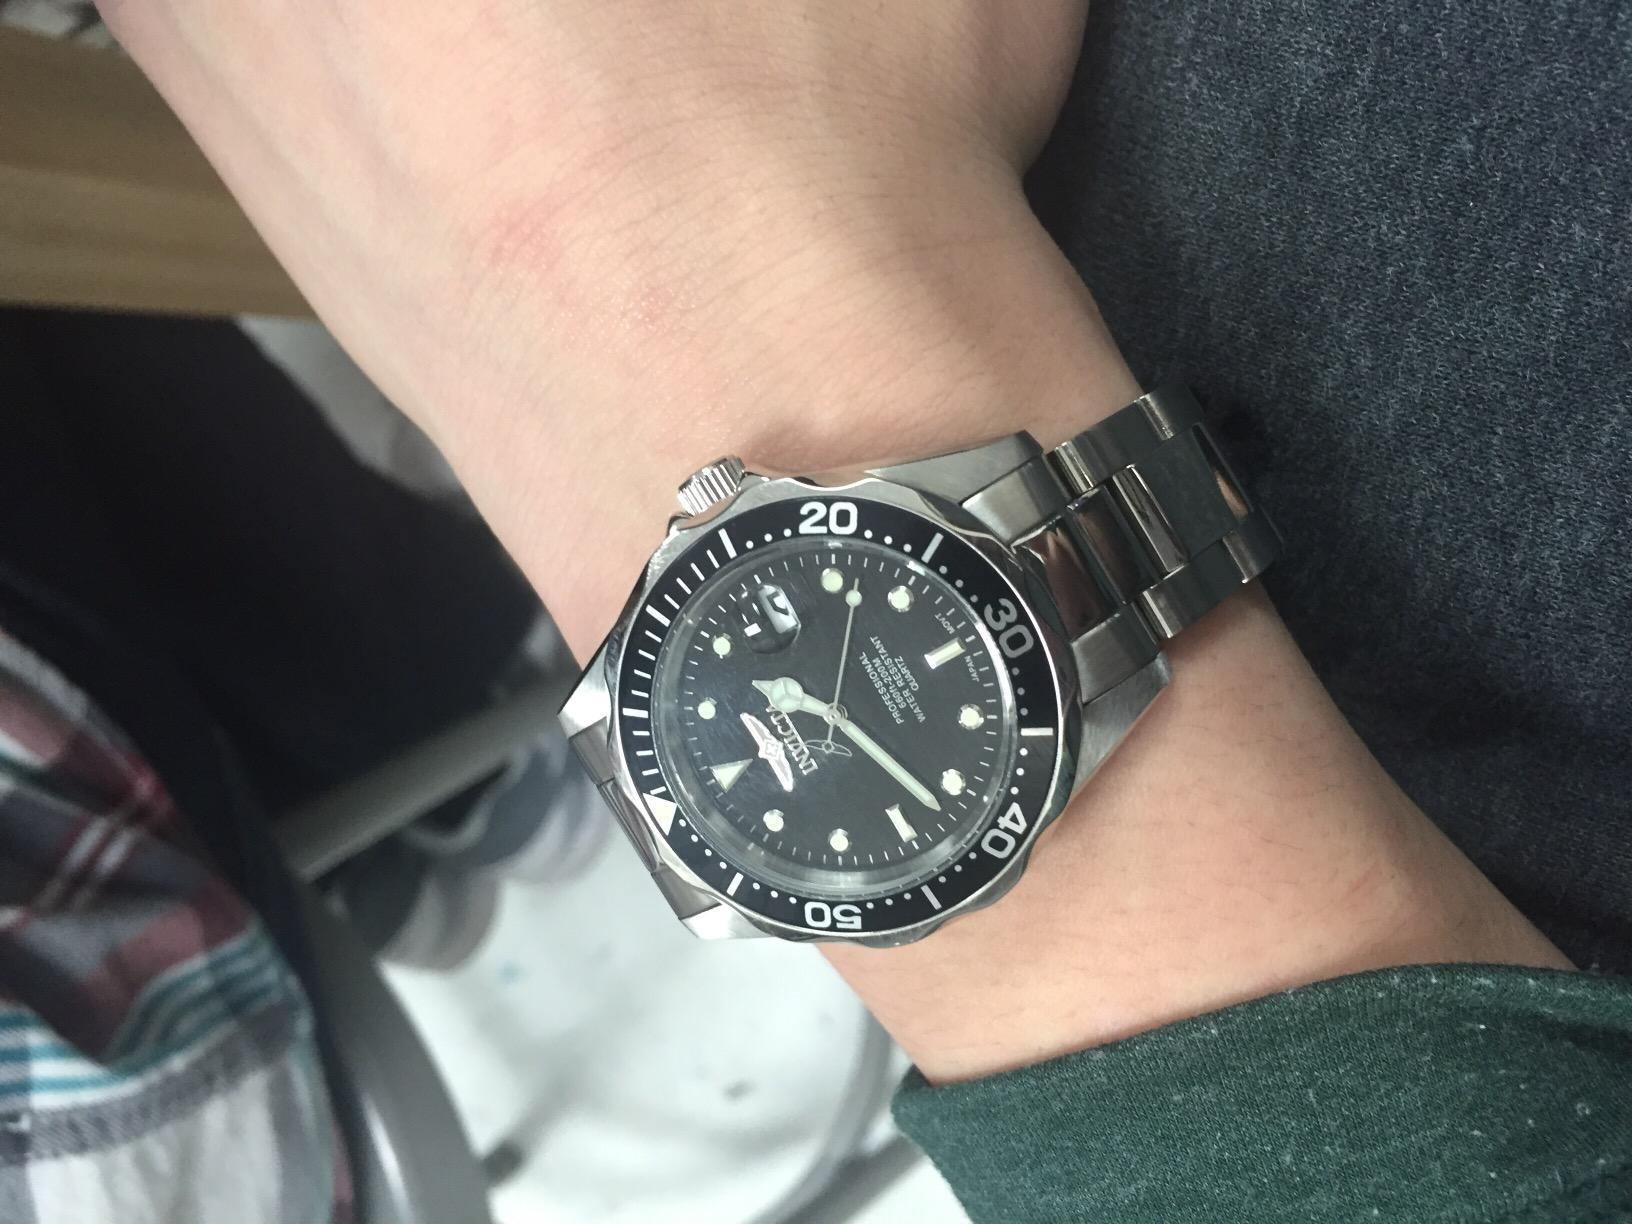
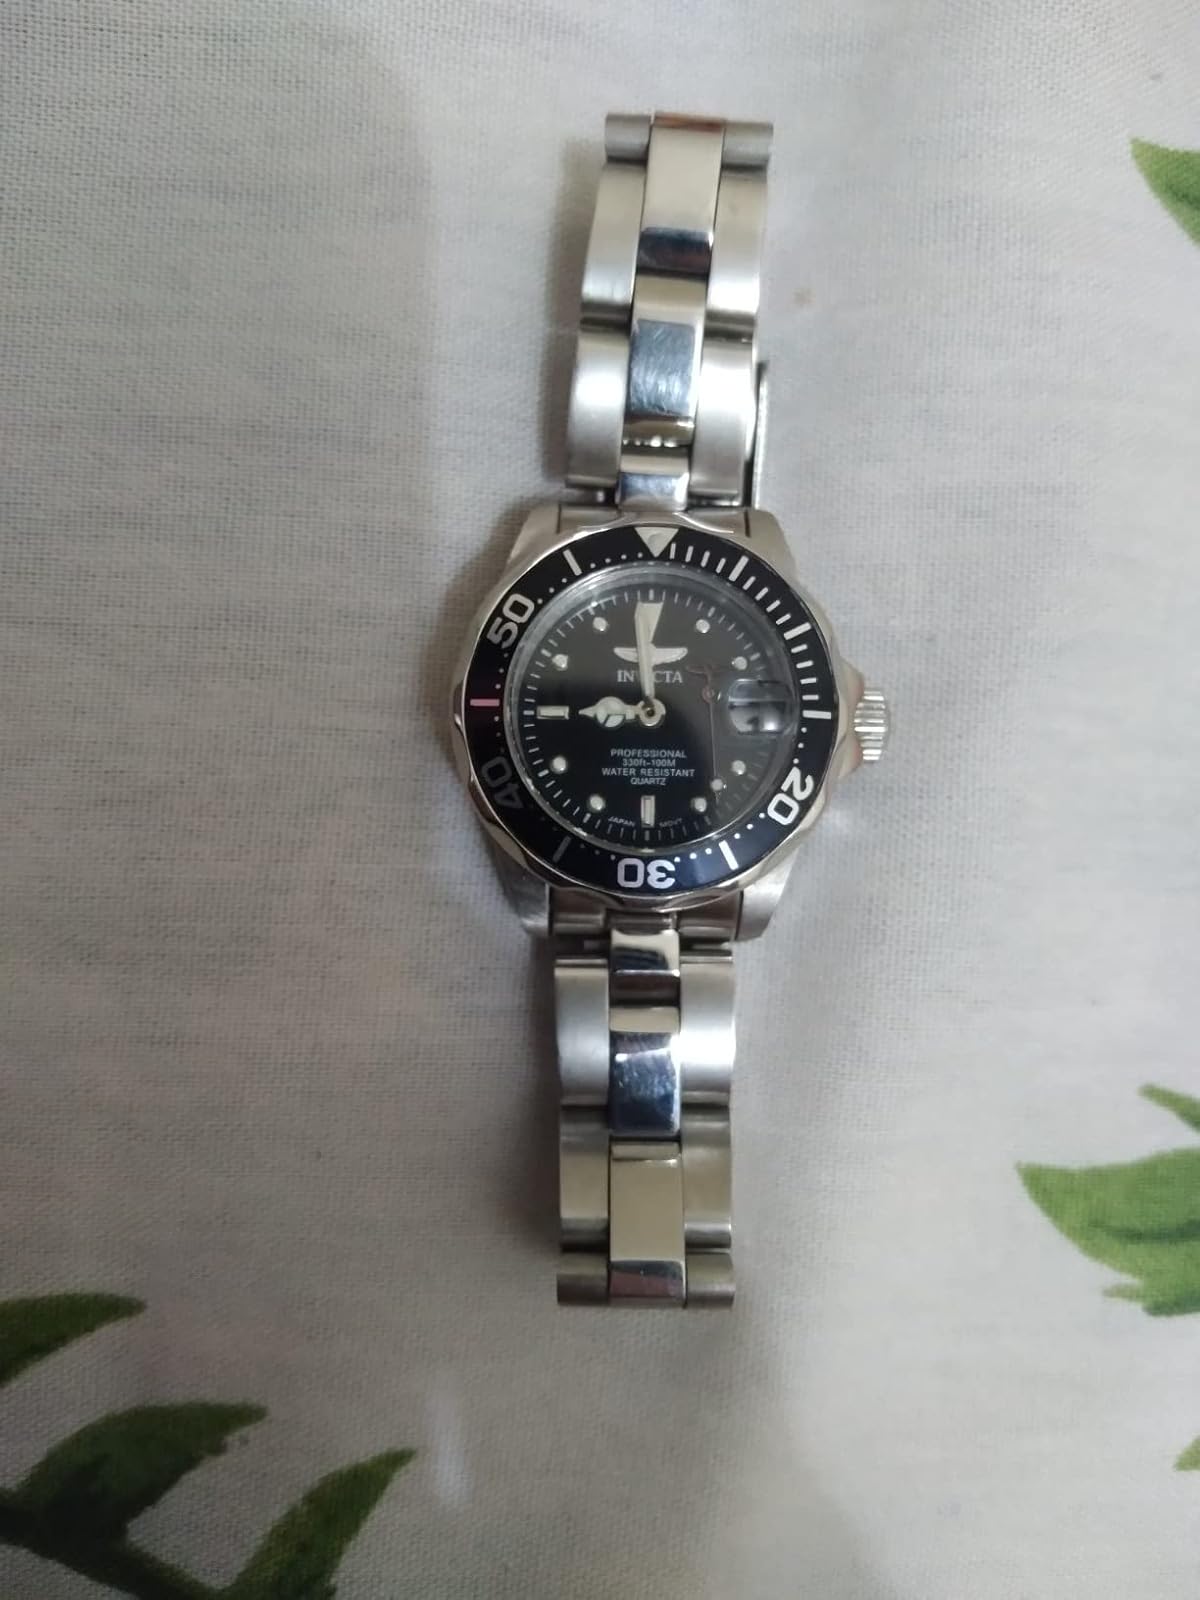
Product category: accessories_watch
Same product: yes